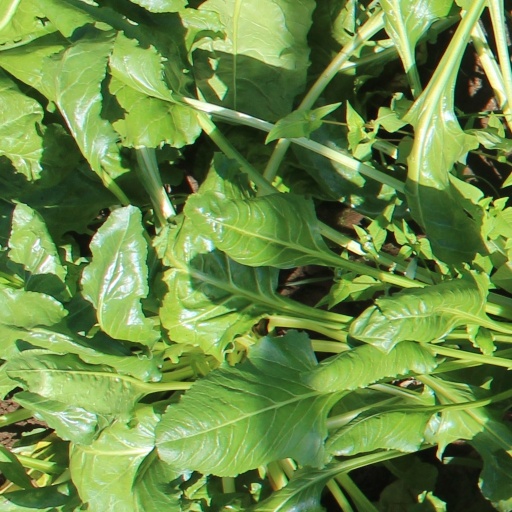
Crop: sugar beet